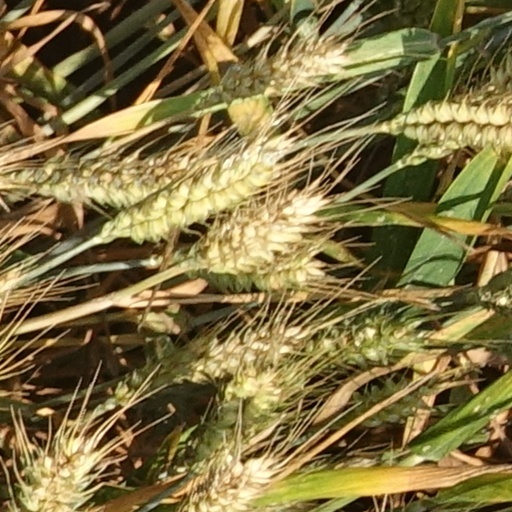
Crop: wheat